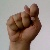
The image shows a hand gesture representing the letter 'T' in Indian Sign Language.